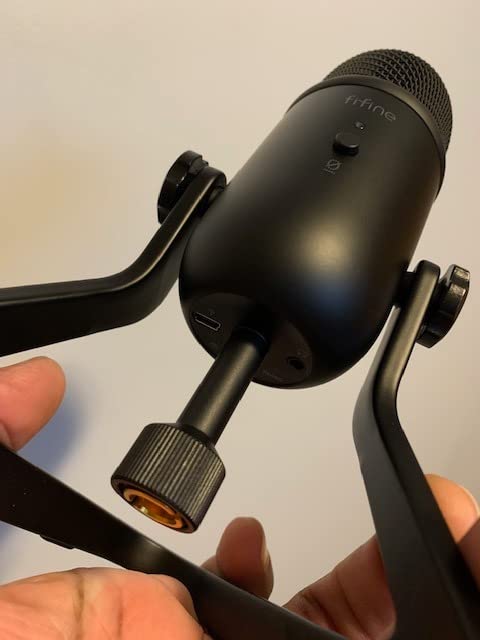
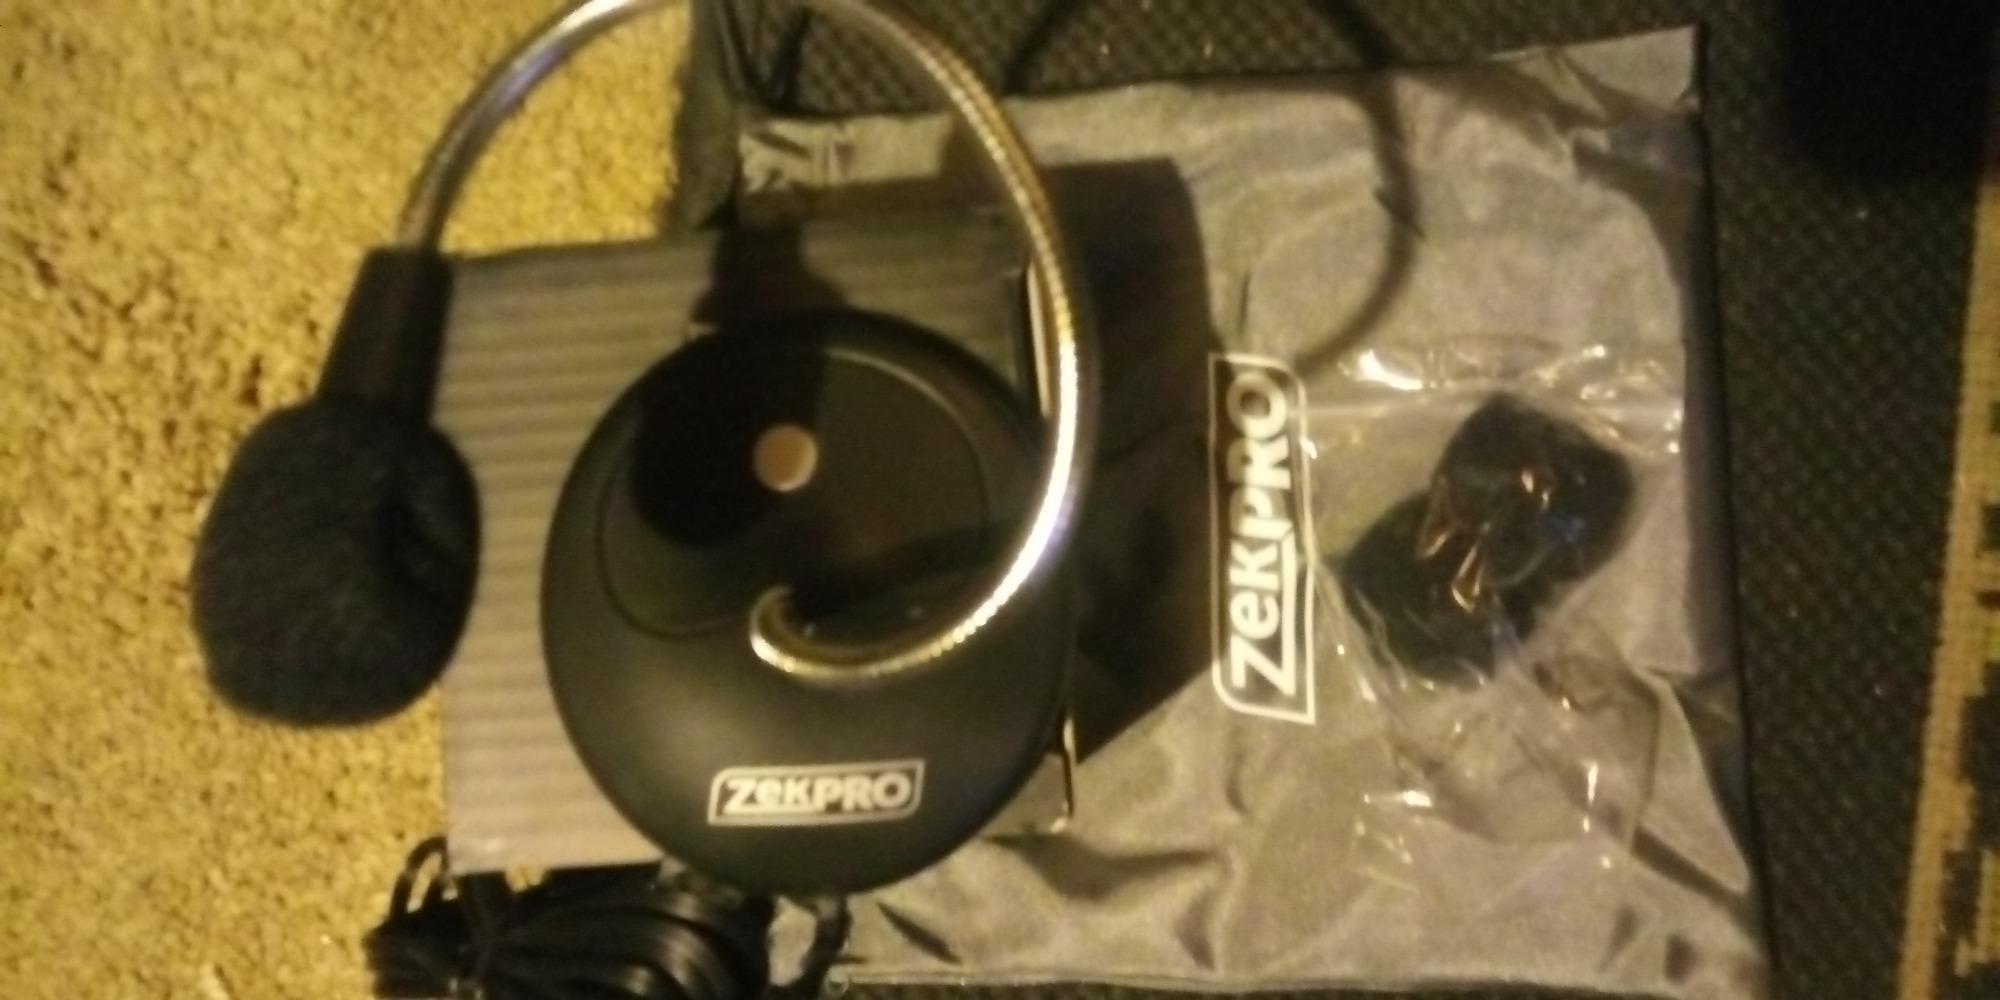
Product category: microphone
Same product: no